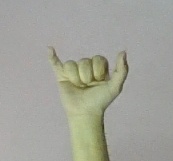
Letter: ya